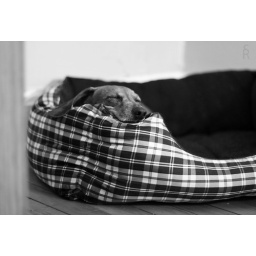
My Dachshund Maddie sleeping in her dog bed.